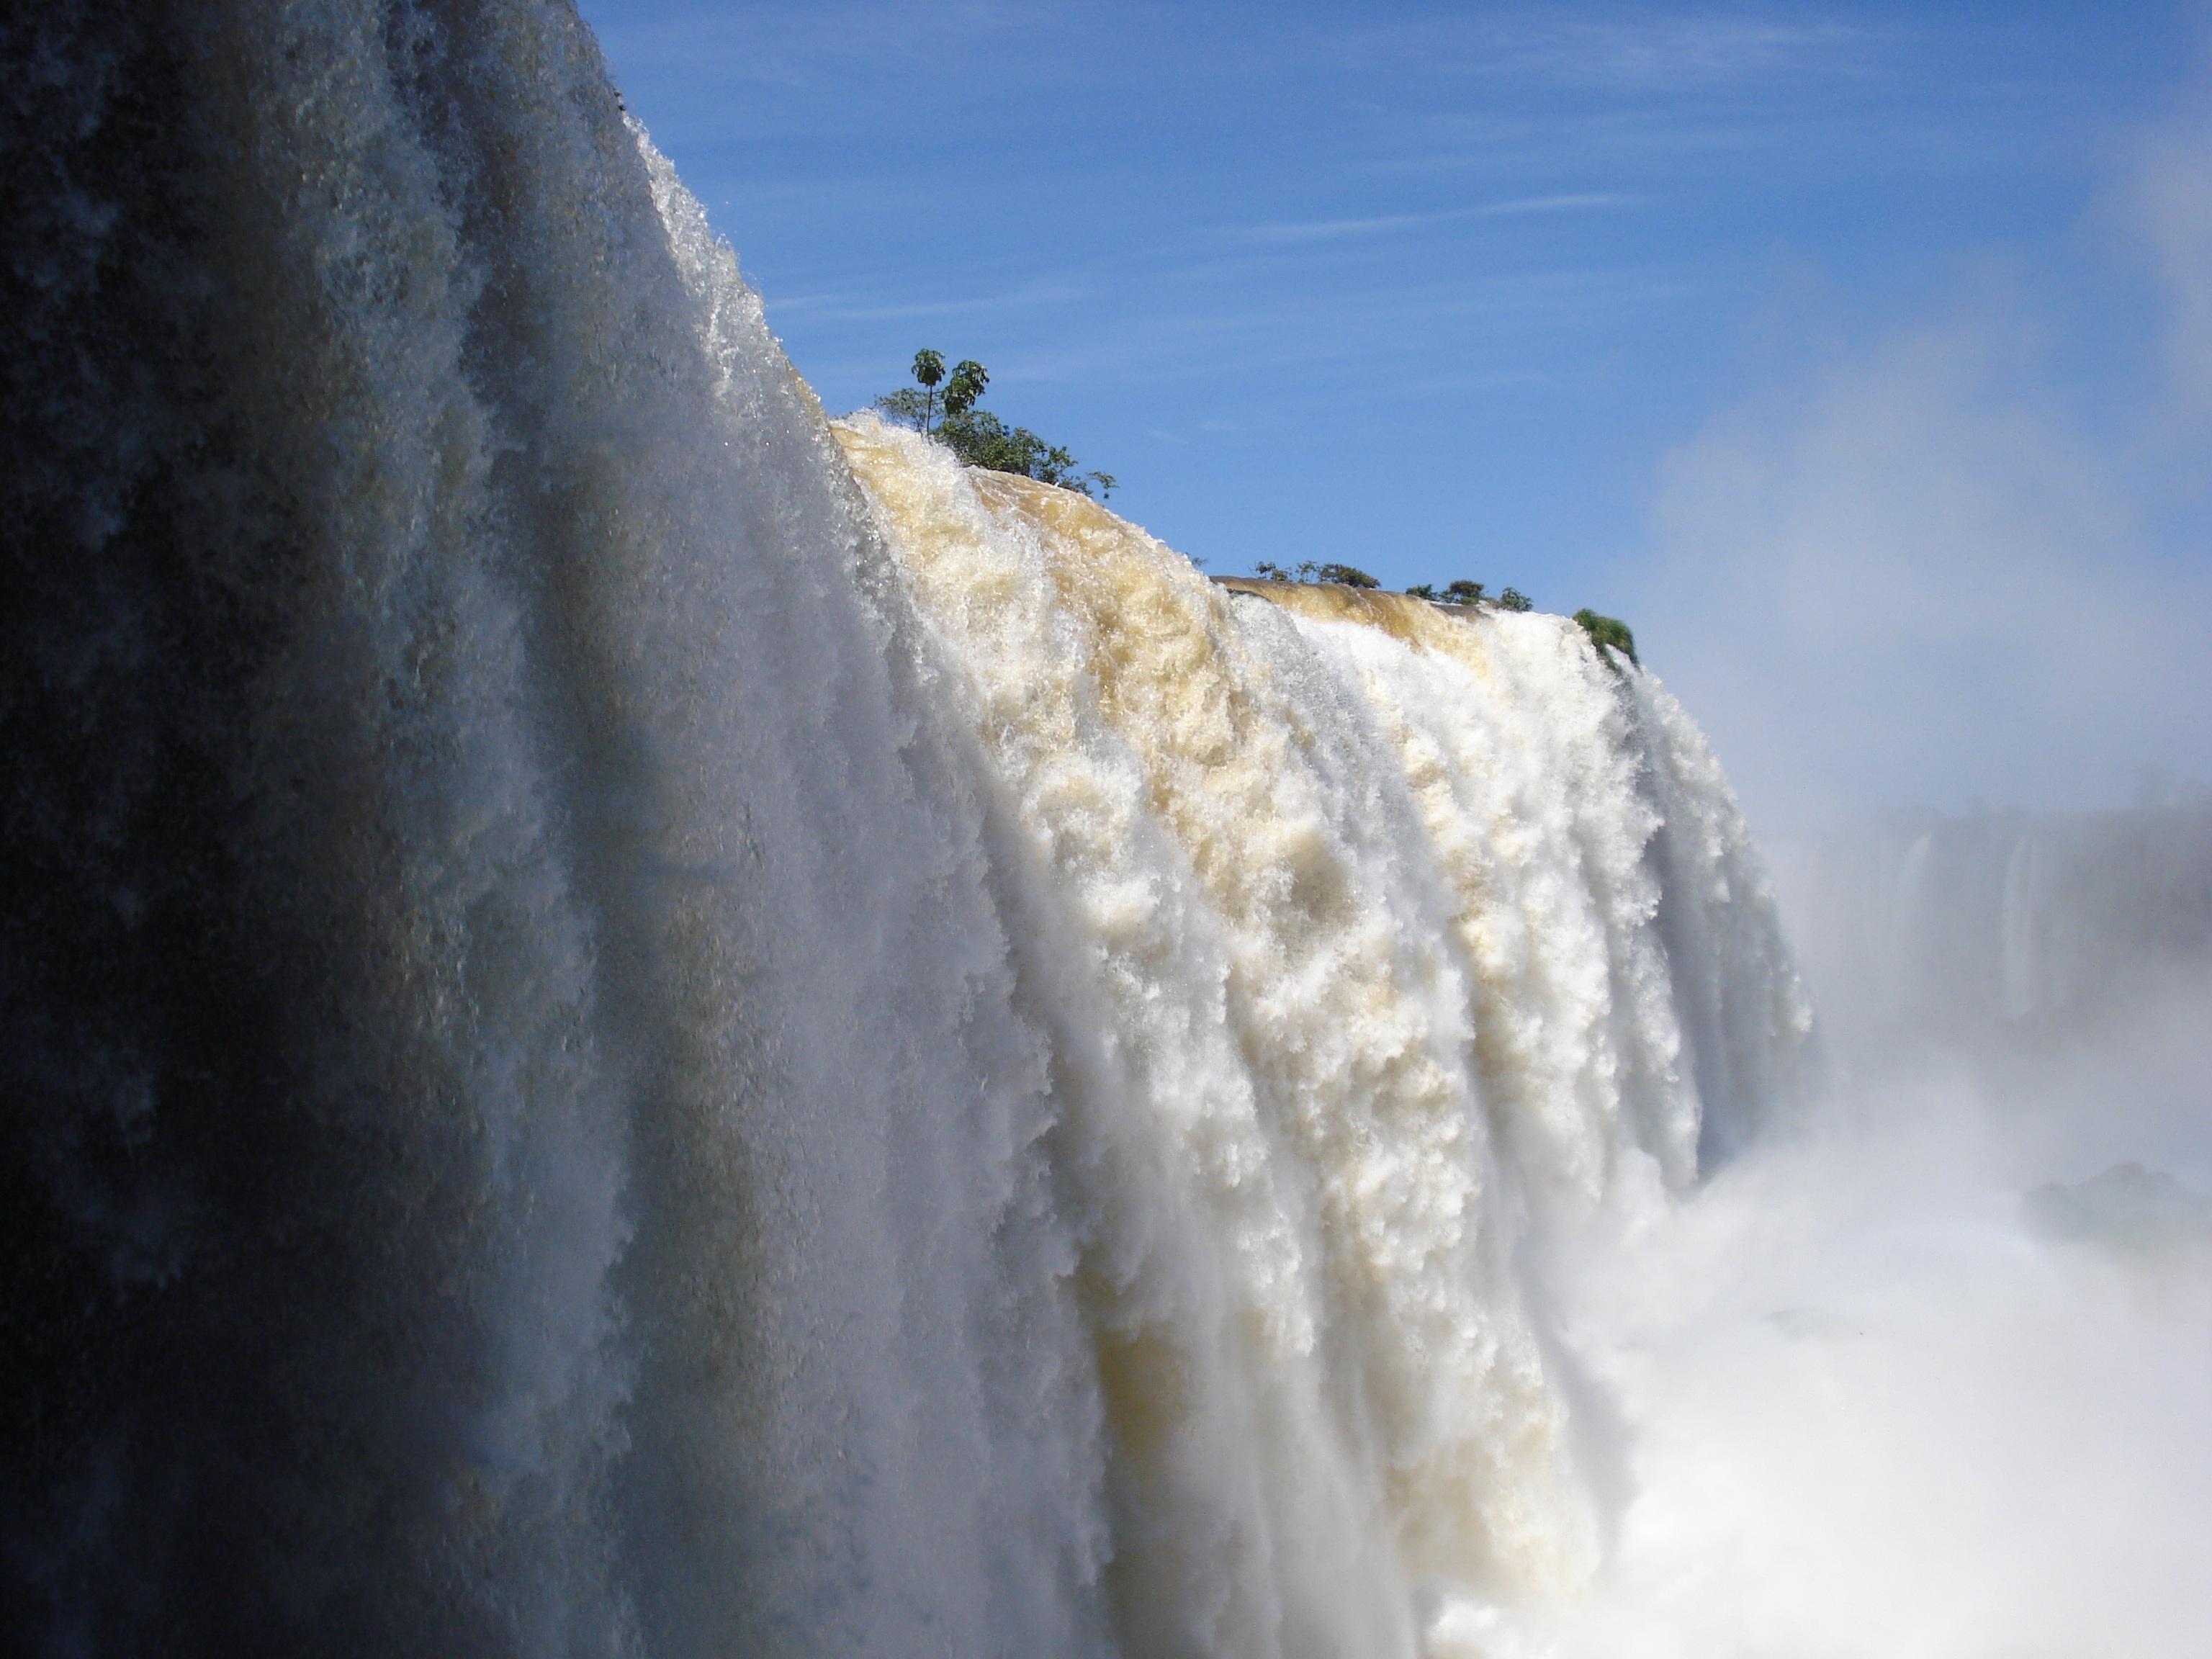
sea, coast, water, nature, waterfall, mountain, wave, cliff, ice, weather, rapid, terrain, body of water, water feature, cataracts, mouth of the iguassu, atmospheric phenomenon, geological phenomenon, wind wave